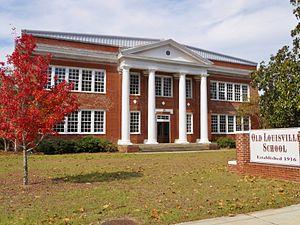
Louisville est une ville du comté de Barbour, en Alabama, aux États-Unis.